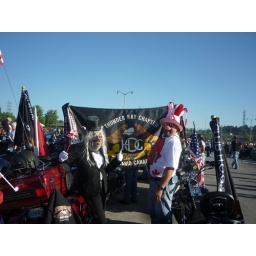
Here is the bike that was in front of us from Canada in their cute costume.